Der Komunist (Kharkov)

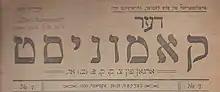
Masthead of "Der Komunist"

Der Komunist ('The Communist') was a Yiddish language newspaper published from Kharkov, Ukraine 1920–1922. In the midst of the Russian Civil War, "Der Komunist" was printed on blue wrapping paper (normally used for packing sugar). By March 1921, it was estimated to have had a circulation of 2,000 copies.